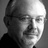
Emotion: neutral